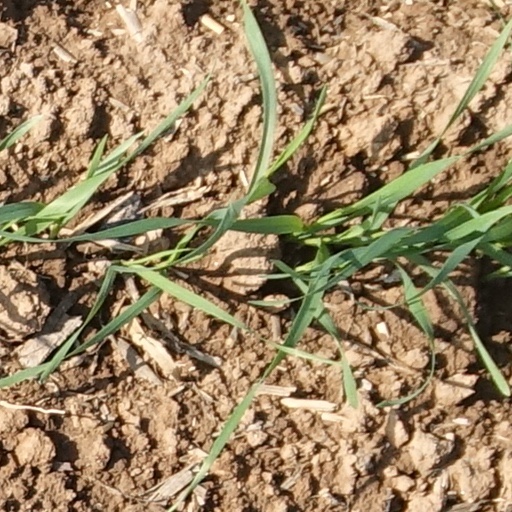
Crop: wheat